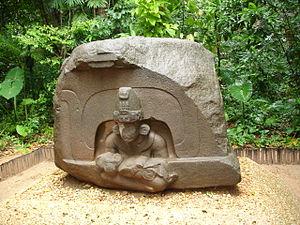
L’art olmèque se manifeste par une sculpture et de la ciselure. Il ne sera dépassé par aucune autre civilisation précolombienne selon certains. Cette «maîtrise» selon certains est visible aussi bien dans l’art colossal que dans l’art miniature.
Le parc-musée de la Venta est un musée archéologique de plein air situé près de la Laguna de las Ilusiones à Villahermosa au Mexique. Les monuments exposés proviennent du site olmèque de La Venta. Une partie du parc est consacrée à la faune et à la flore tropicales de la région.